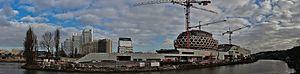
Ile Seguin - Jan 2016 - Cité Musicale en construction vue de Meudon